International Union of Forest Research Organizations

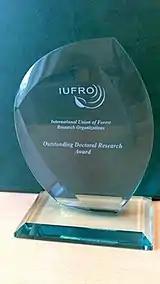
IUFRO ODR Award.

IUFRO shares scientific knowledge and information with its members and stakeholders via its website iufro.org, the expertise of its officeholders, publications such as IUFRO News, IUFRO Spotlight, calendar of events, webinars, information leaflets, annual reports, occasional papers, IUFRO World Series, IUFRO Research Series, and conference proceedings. In 2011, a Working Party on Communications and Public Relations was established as part of IUFRO Division 9 on Forest Policy and Economics.